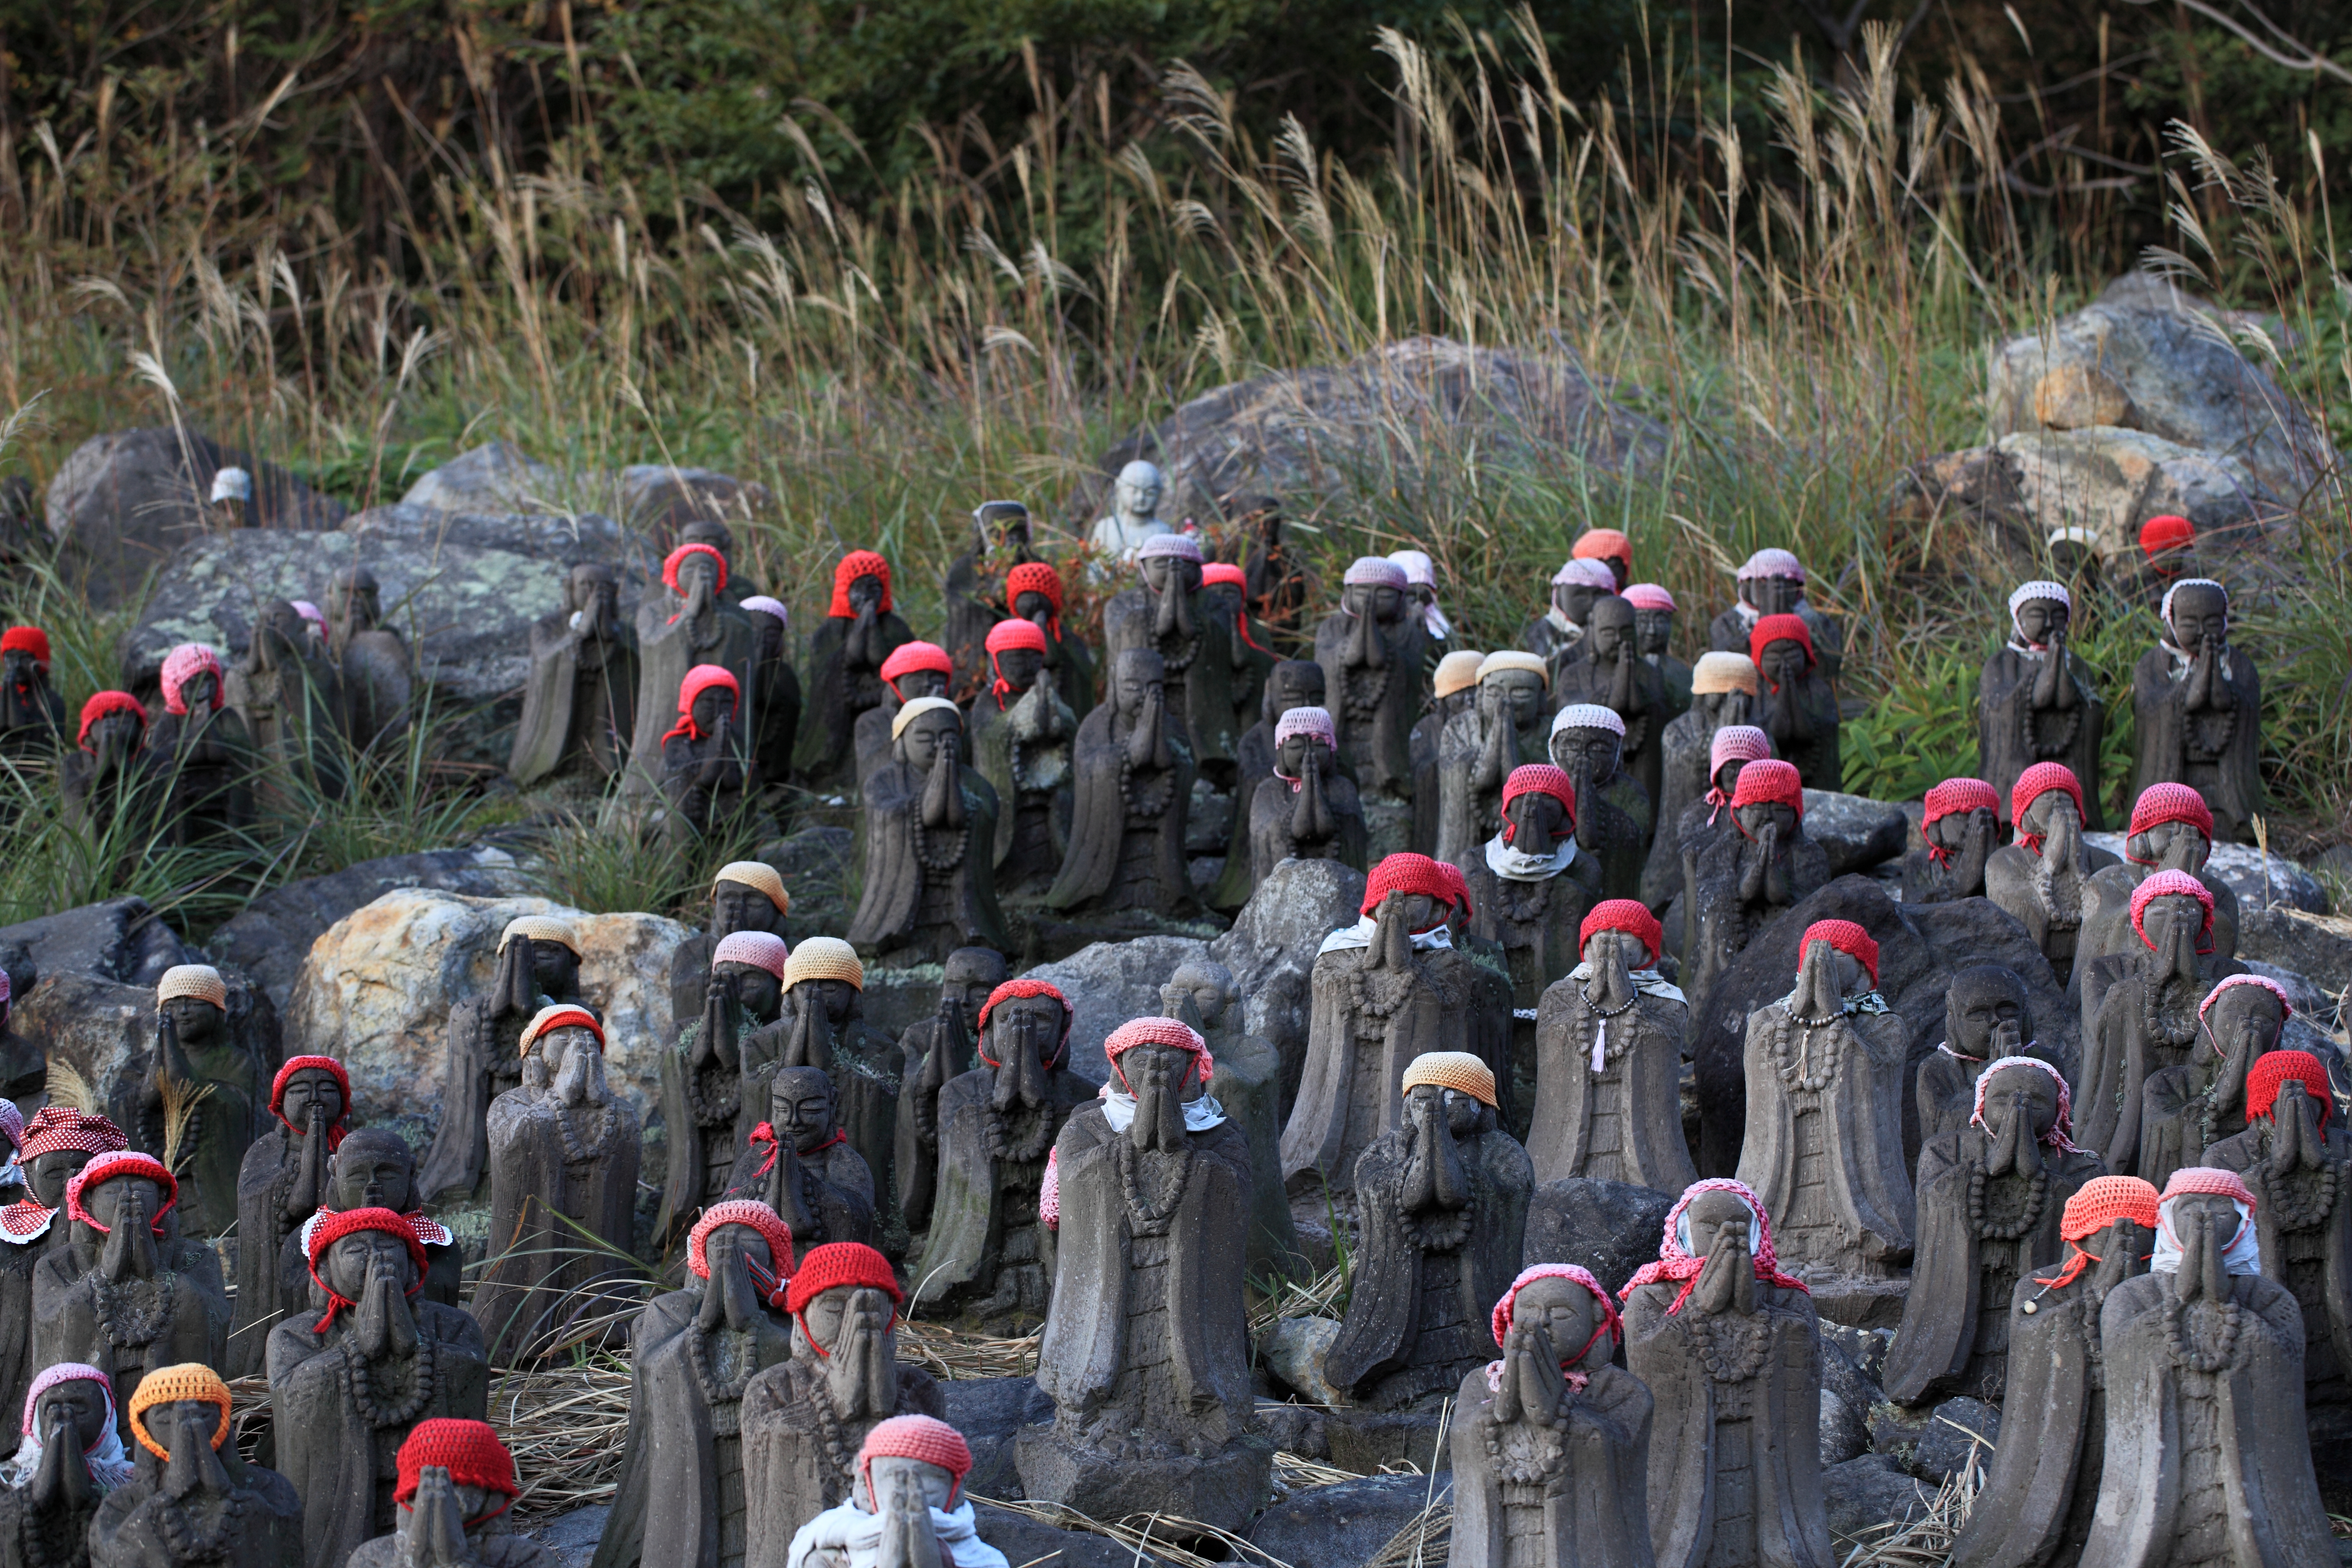
high, sports, tochigi, 5d, hires, games, markii, hi, res, resolution, 5photosaday, nasu, paintball, sesshouseki, outdoor recreation, shooting sport